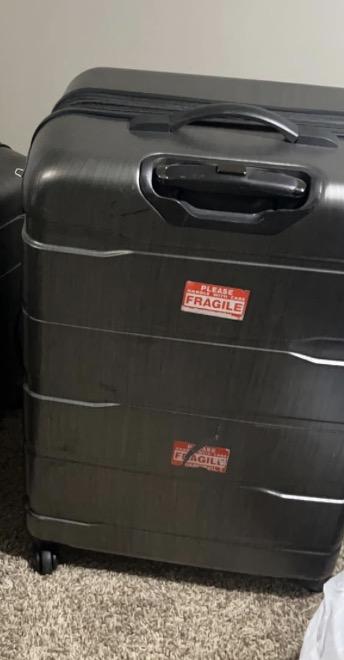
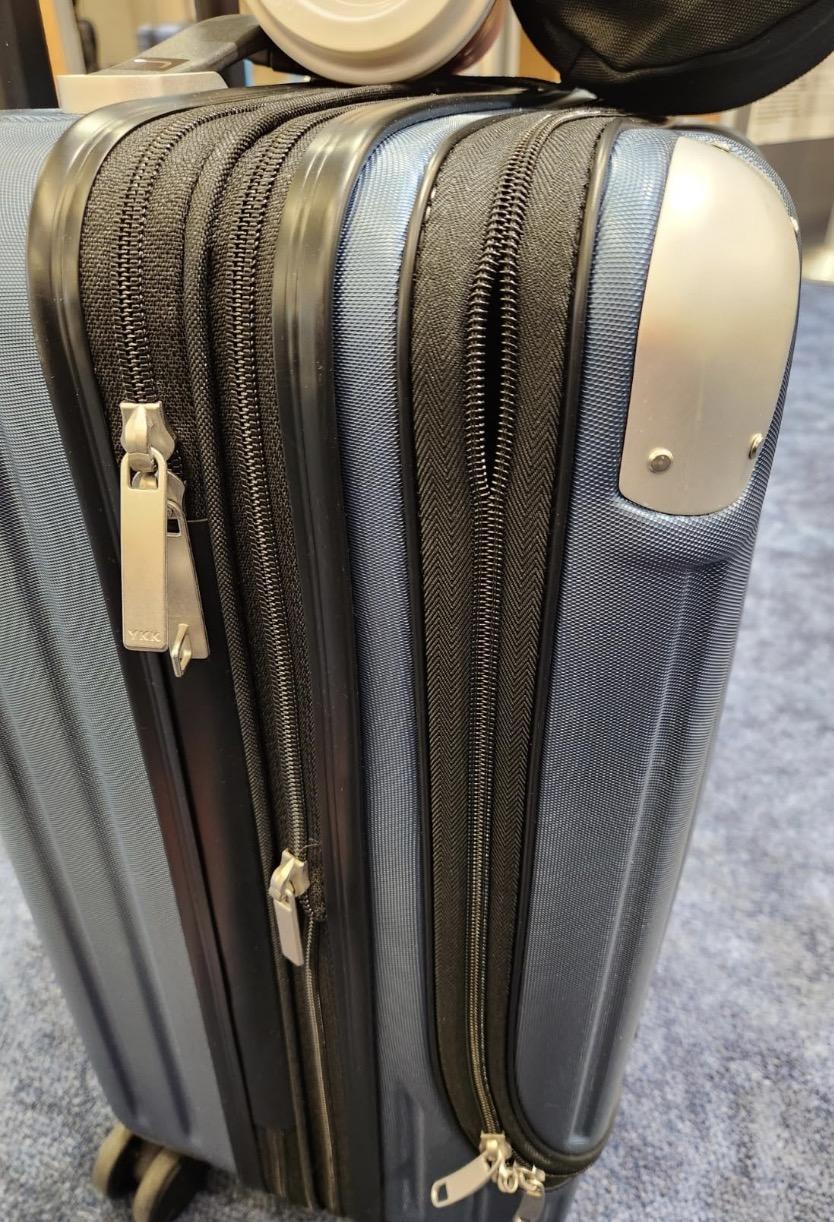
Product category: items_tea
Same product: no